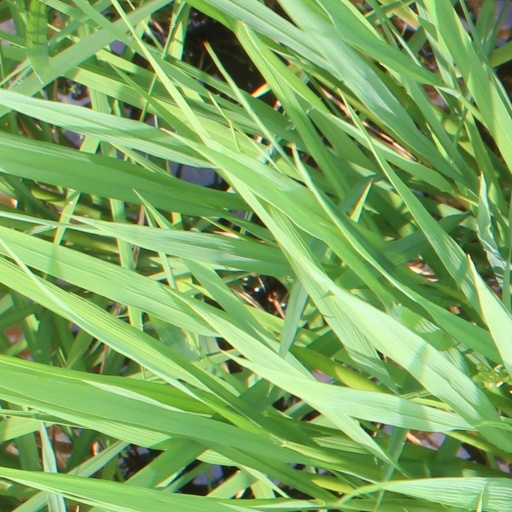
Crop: rice